Levan Eloshvili

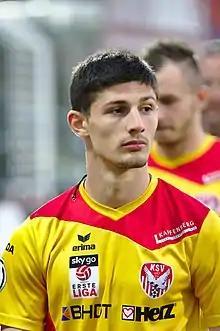
Eloshvili with Kapfenberger SV in 2017

Levan Eloshvili (born 21 October 1997) is a Georgian professional footballer who plays as a right winger for Austrian club Kapfenberger SV.